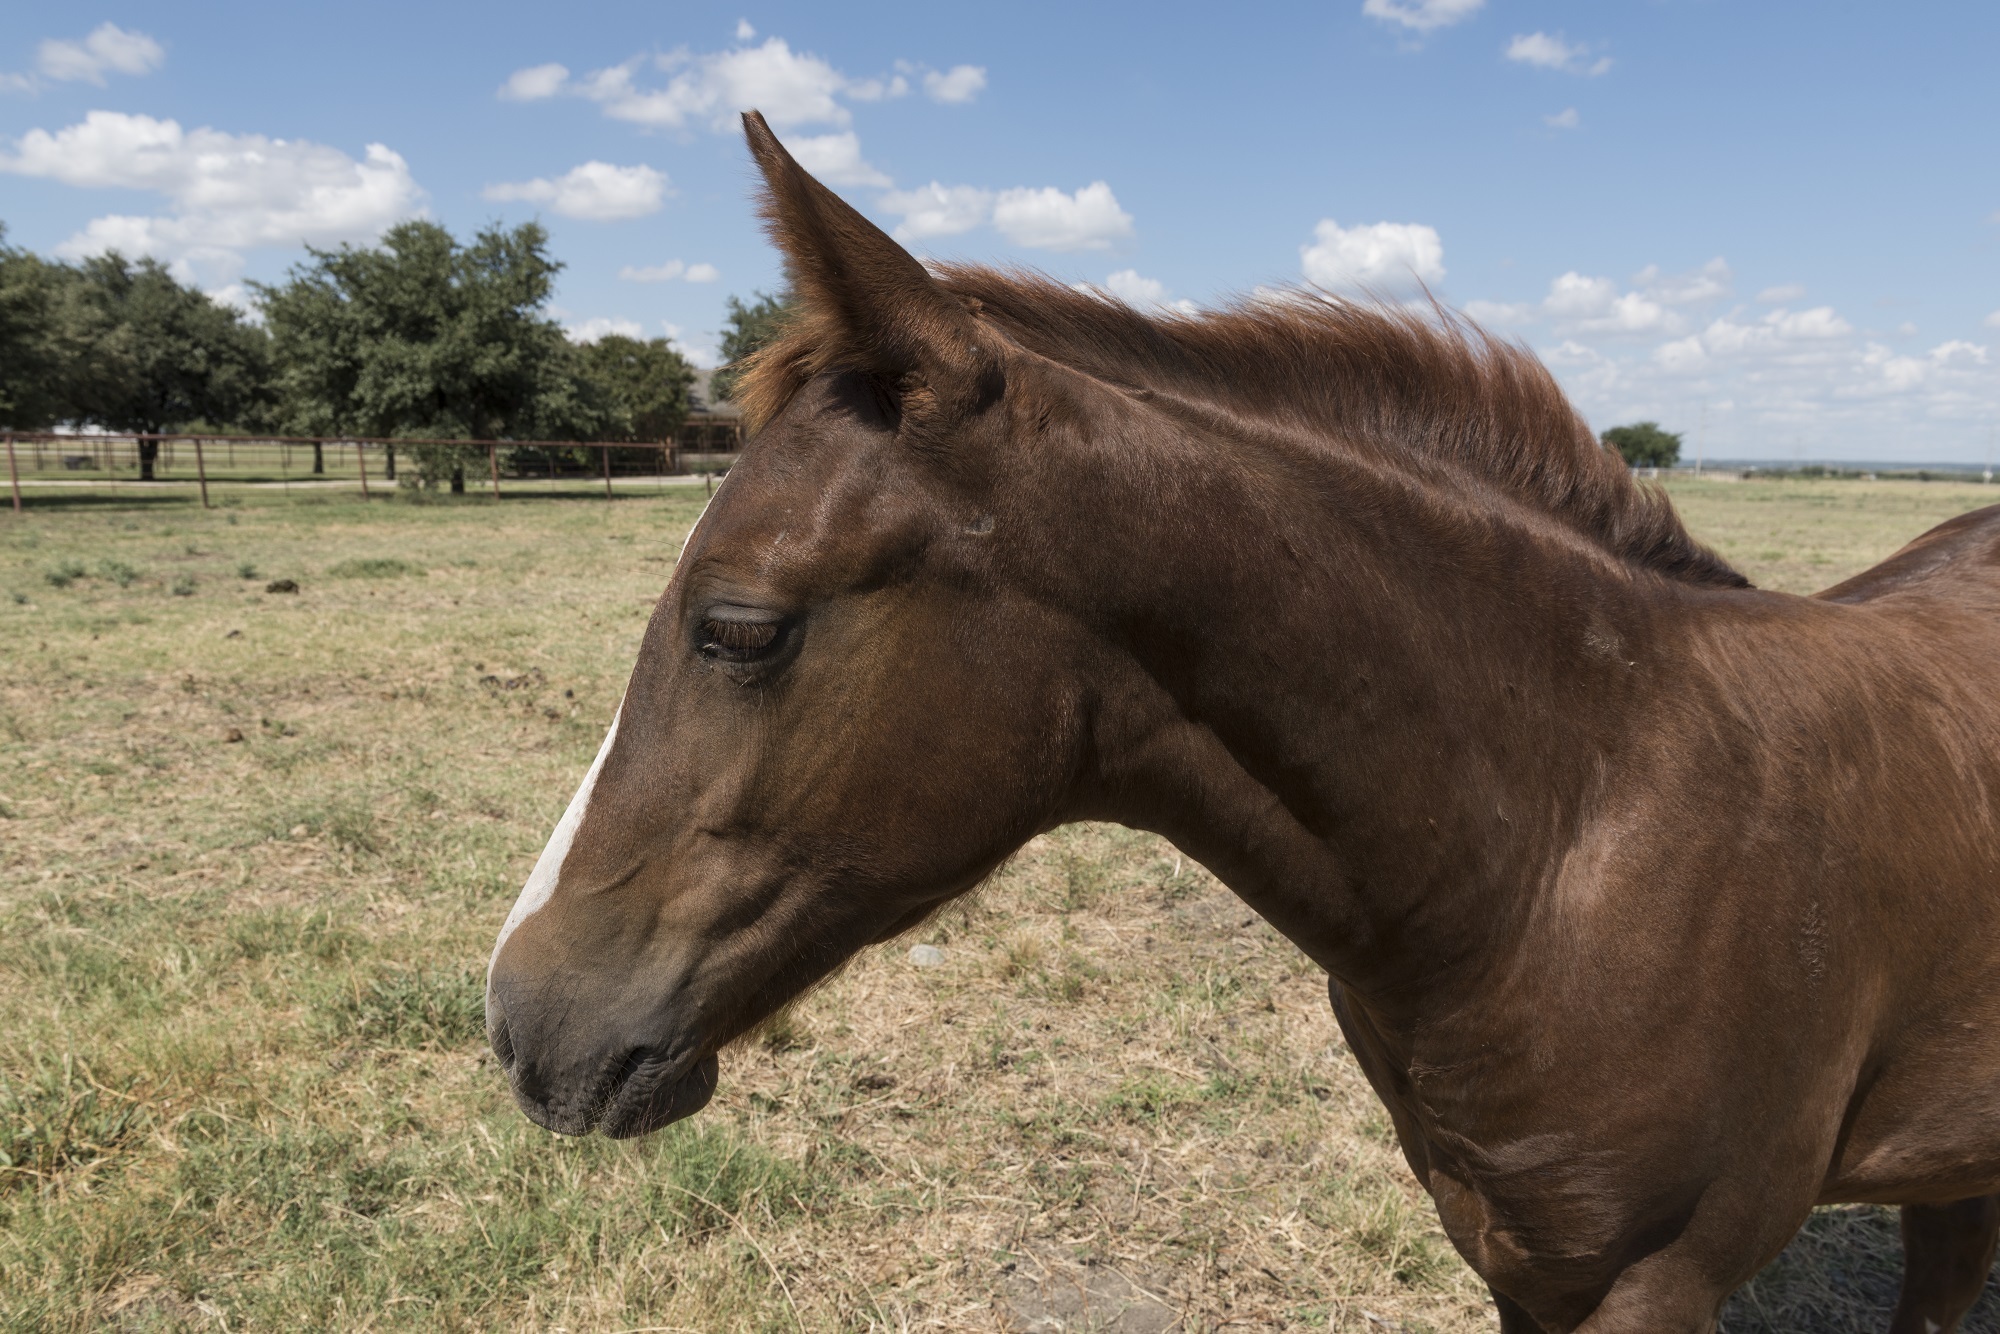
outdoor, farm, animal, country, rural, pasture, livestock, ranch, horse, mammal, stallion, mane, fauna, equine, vertebrate, mare, foal, colt, pack animal, quarter horse, horse like mammal, mustang horse